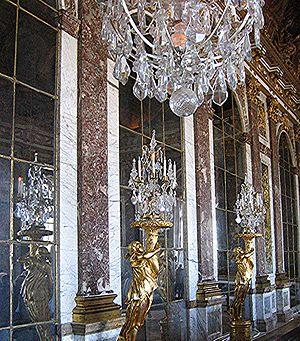
Galerie des Glaces, château de Versailles
Industrie est un terme polysémique recouvrant originellement la plupart des travaux humains. Il s'agit à présent de la production de biens grâce à la transformation des matières premières ou des matières ayant déjà subi une ou plusieurs transformations et de l'exploitation des sources d'énergie.
Le marbre de Rance est une variété de marbre de couleur rouge, rayé de veines grises et taches blanches et bleuâtres. Exploité dès le XVIᵉ siècle dans la région de Rance, dans le Hainaut, il obtint une grande renommée surtout grâce à l’usage intensif qui en fut fait lors de la décoration du château de Versailles où on le trouve utilisé à profusion tant en dallages, placages qu'en pilastres, comme dans la Galerie des Glaces, pour la confection de colonnes, d'escaliers et de cheminées monumentales. Ces éléments étaient réalisés en marbres de provenances diverses, en grandes quantités des provinces septentrionales appelées Flandres, d'où l'origine des qualificatifs erronés de « Rouge de Flandres » ou « marbre rouge des Flandres ».